New York State Route 251

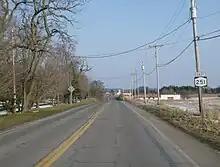
Just west of the Ontario County line on NY 251 eastbound in Mendon

Midway through the town of Rush, NY 251 widens from two to four lanes and meets I-390 at exit 11. Just east of the freeway, NY 251 intersects NY 15, which is also served by exit 11 by way of a pair of short collector/distributor roads paralleling I-390 from NY 251 to NY 15. Past NY 15, the route reverts to a two-lane highway and veers southeast to parallel Honeoye Creek into the hamlet of Rush. Here, the route passes through a more populated area as it intersects NY 15A in the center of the community, at which point it becomes Rush–Mendon Road. NY 251 continues to follow Honeoye Creek through progressively less developed areas and into the town of Mendon, where the creek curves southward toward Honeoye Falls at Rochester Junction. The highway, however, turns northeastward to meet NY 65 at a roundabout. The northeasterly routing of NY 251 continues to Mendon Center, a small hamlet near the southern tip of Mendon Ponds Park, where it turns eastward once more.